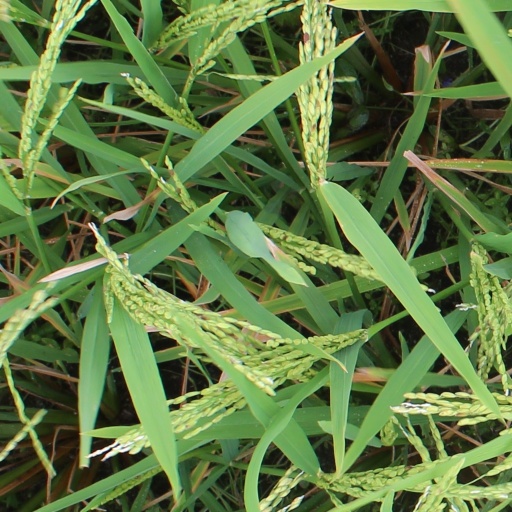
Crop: rice